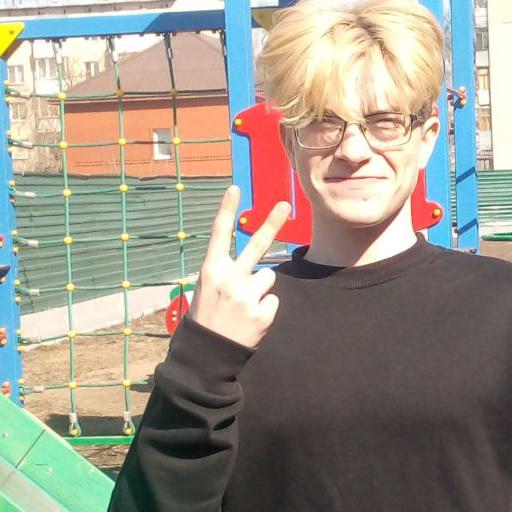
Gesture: peace_inverted